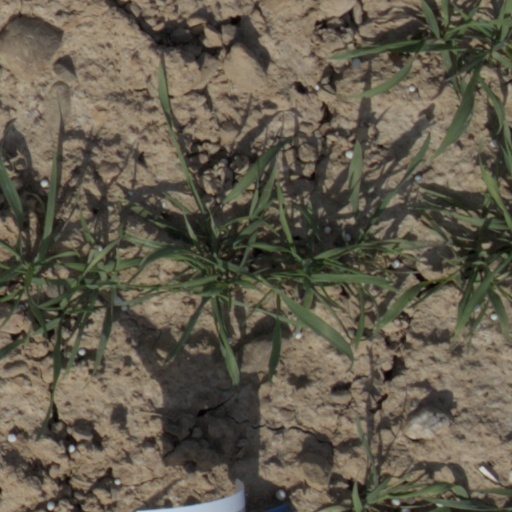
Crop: wheat